Khasas

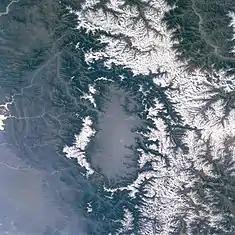
Kashmir valley seen from space; "..the valley lying to the south and west of the Pir Panjal Range (white) which is surrounded by the Jhelum River) in the west and Kishtwar in the east" as the expanse of Khasas as per the Nilamata Purana

The Brihat Samhita authored by Indian polymath Varāhamihira grouped Khasas with Kulutas, Kashmiras, Tanganas, and Kunatas. The Mudrarakshasa of Indian poet Vishakhadatta mentions that Khasas and Magadhas were Ganas (troops) in the army of Rakshasa and Malayaketu. According to an ancient Kashmiri text Nilamata Purana compiled by Indian scholar Ved Kumari Ghai, the Khasa tribe occupied This assertion is also corroborated by the later 12th century text "Rajatarangini" translated by British archaeologist Sir Marc Aurel Stein. The Bharata Nātyaśāstra by the Indian musicologist Bharata Muni mentions that the mother tongue language of Khaśas was Bāhliki language in the phrase The Kavyamimamsa of Rajashekhara mentions the Kuluta king with the title "Khasadhipati". The inscription of Dadda II (also known as Praśāntarāga) mentions about the Khasas in the phrase "...Yascopamiyate - sat - kataka - samunnata vidhyadharavasa taya Himachale na Khasa parivarataya."